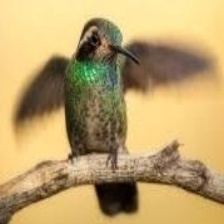
Species: WHITE EARED HUMMINGBIRD
Scientific name: BASILINNA LEUCOTIS
ImageNet parent category: hummingbird